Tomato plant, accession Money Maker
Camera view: tilt-top (135 deg); turntable rotation: 210 degrees
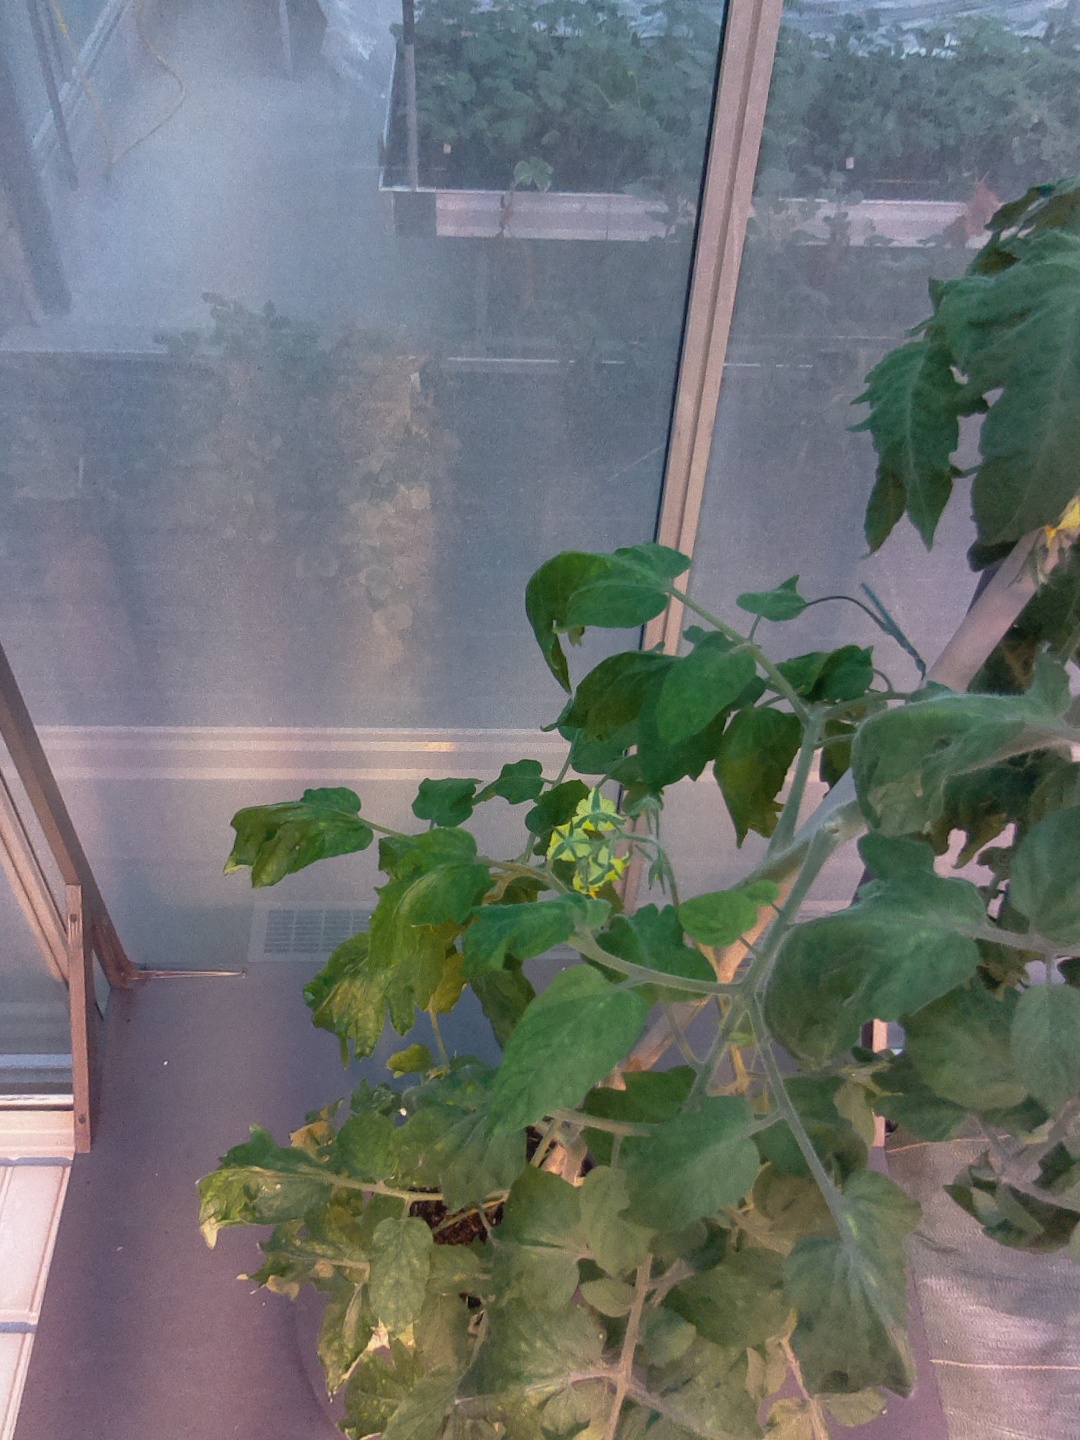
BBCH growth stage 70: Fruits at the main stem or branches visibles